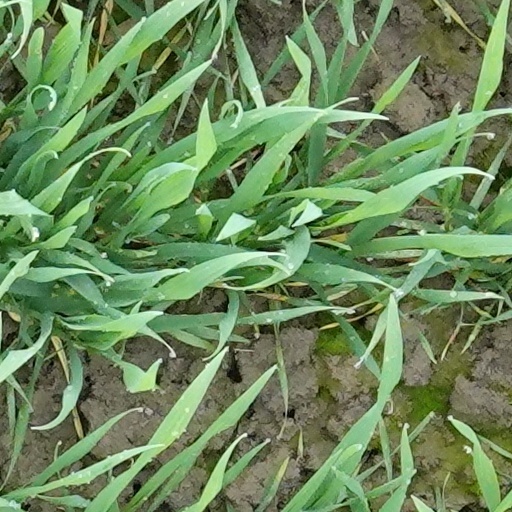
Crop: wheat